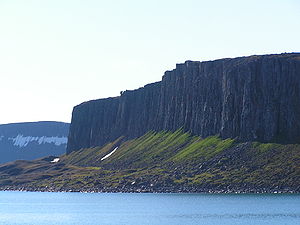
Barentsøya
Barentsøya er en ø som er en del af arkipelaget Svalbard. Den er placeret imellem Edgeøya og Spitsbergen, og dækker et samlet areal på 1.288 km² hvoraf knapt halvdelen er dækket af en gletsjer. Øen er opkaldt efter den hollandske opdagelsesrejsende Willem Barents. Der er ikke bosat mennesker på Barentsøya, men der lever mange isbjørne på øen.